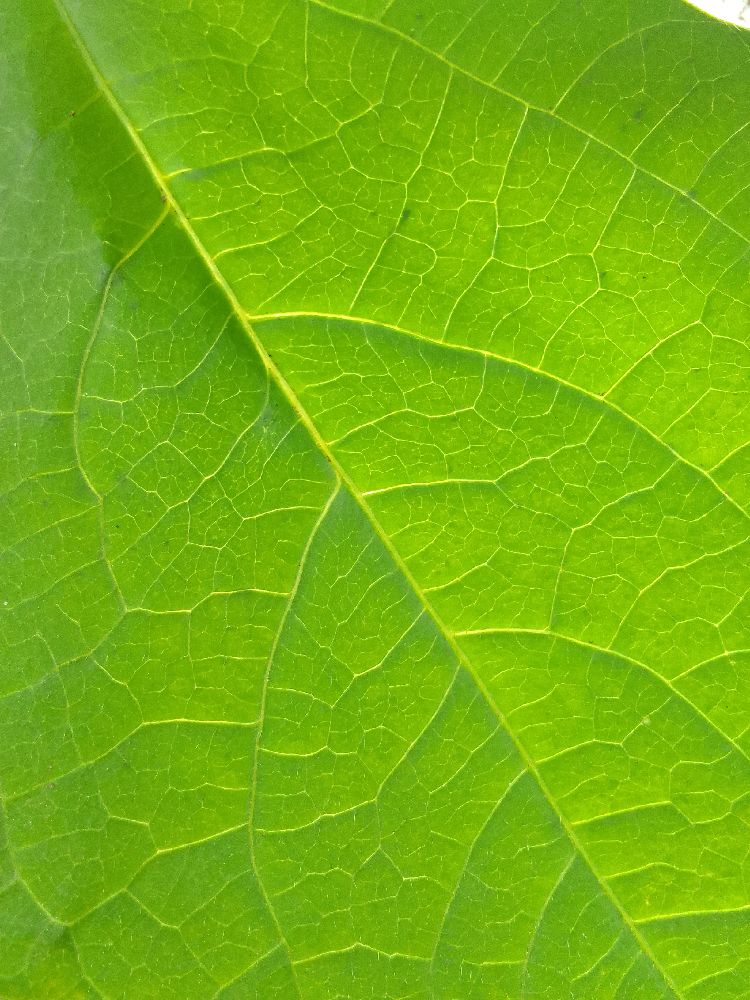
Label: healthy